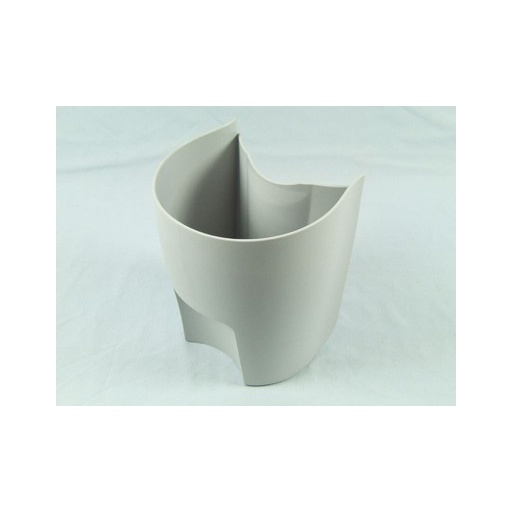
Kenwood contenitore bicchiere boccale scarti polpa centrifuga True JE68 JE680
Ricambio nuovo originale Contenitore bicchiere boccale raccolta scarti polpa per centrifuga estrattore ad alta velocità Puoi trovare i dati del tuo prodotto nella targhetta identificativa, solitamente sotto l'elettrodomestico. Controlla la lista dei prodotti compatibili, se il tuo non risulta in elenco, contattaci: JE68 True 700W JE680
Brand: Kenwood
Category: Home & Garden > Kitchen & Dining > Kitchen Appliance Accessories > Juicer Accessories > Pulp Containers